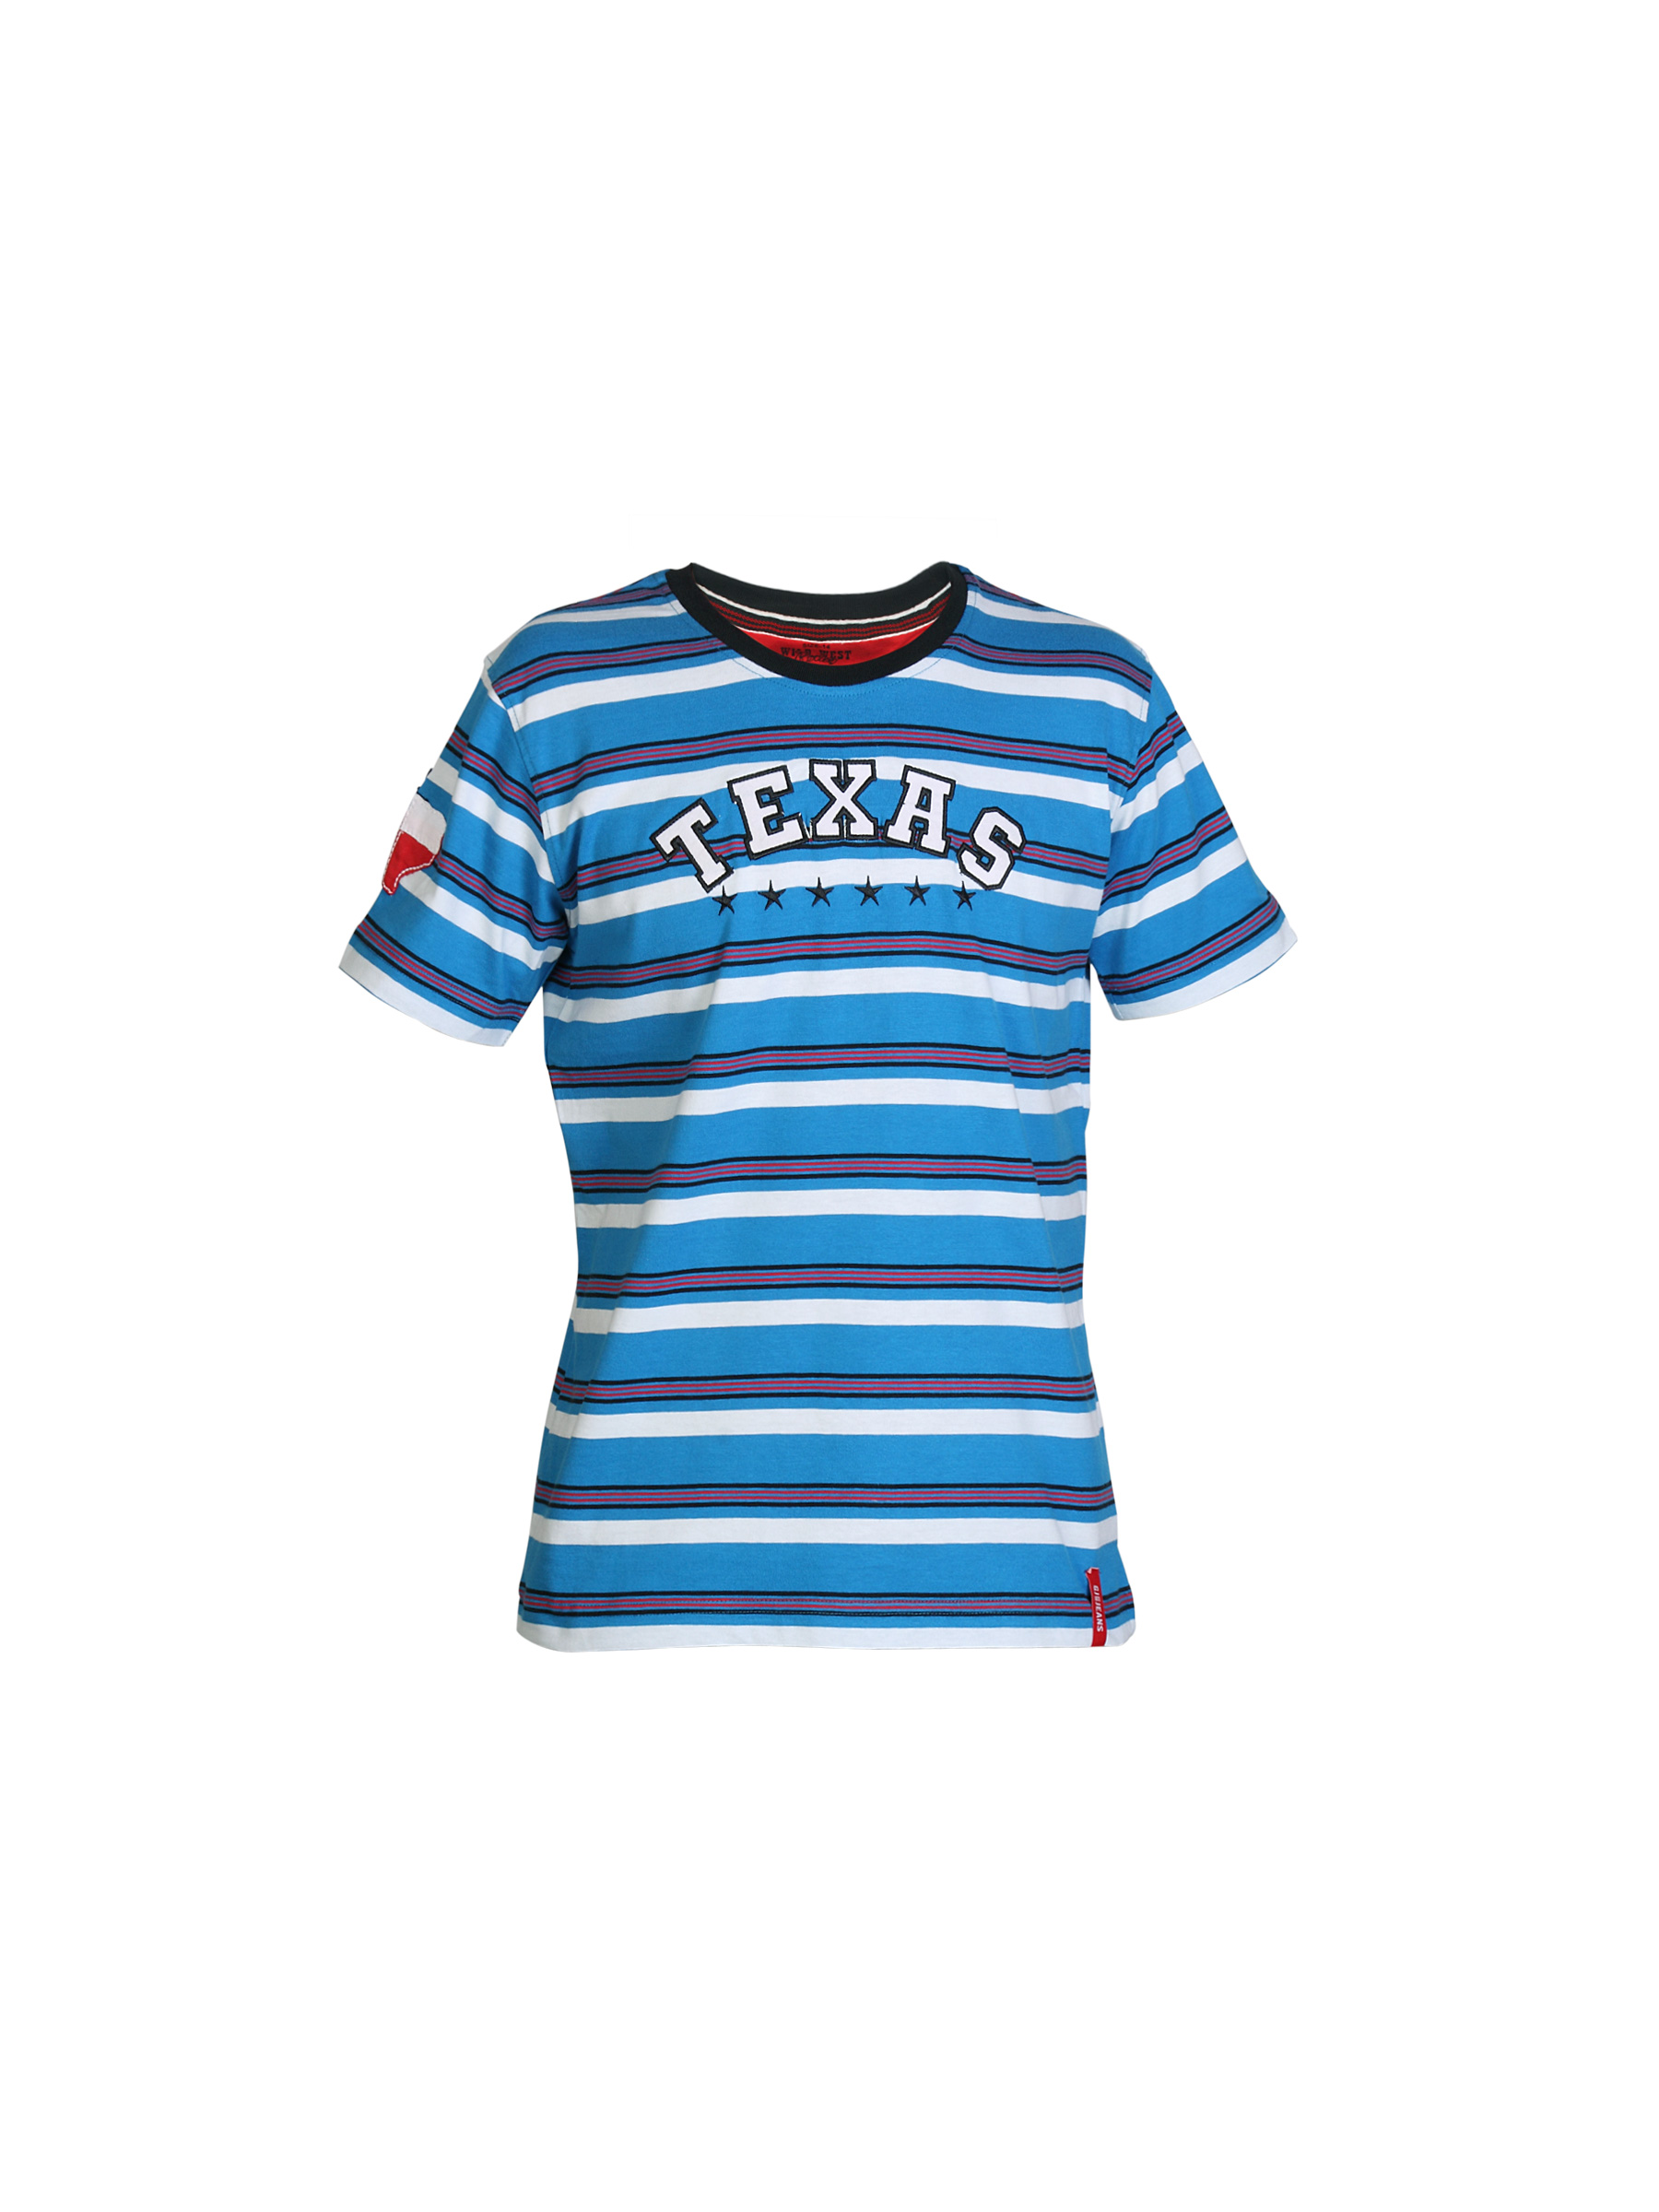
Gini and Jony Boys Wild West Blue T-shirt
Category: Apparel / Topwear / Tshirts
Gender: Boys
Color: Blue
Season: Summer 2012
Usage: Casual